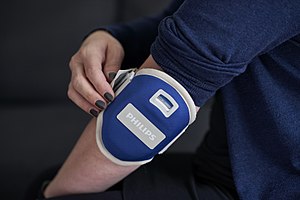
Lysterapi / Dermatolgisk lysbehandling
Dermatologisk blå lysbehandling
Dermatologisk blå lysbehandling
Dermatologisk lysbehandling
Lysterapi: Hos de fleste mennesker forårsager efterårsmørket en vis grad af nedtrykthed og træthed, der ofte fortsætter hele den lange mørke vinter igennem. Forskerne kalder dette fænomen, der påvirker menneskers humør og sundhed, vinterdepression, eller hvis symptomerne er mindre udtalte, vintertræthed, som opstår pga. korte dage.